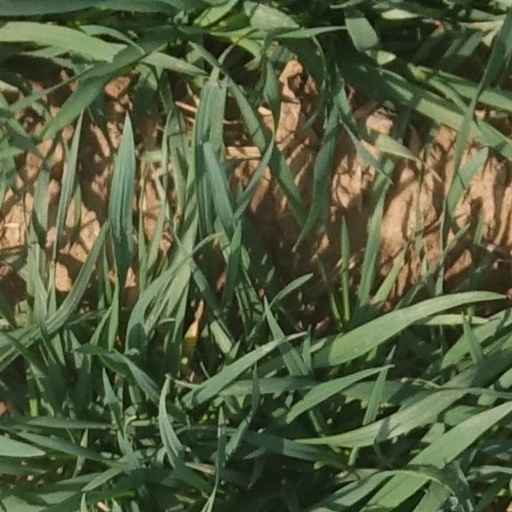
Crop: wheat